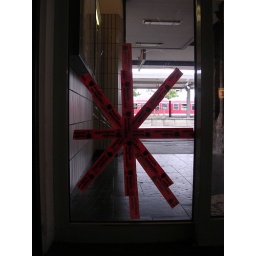
Broken glass everywhere. This time at the train station in Minden.